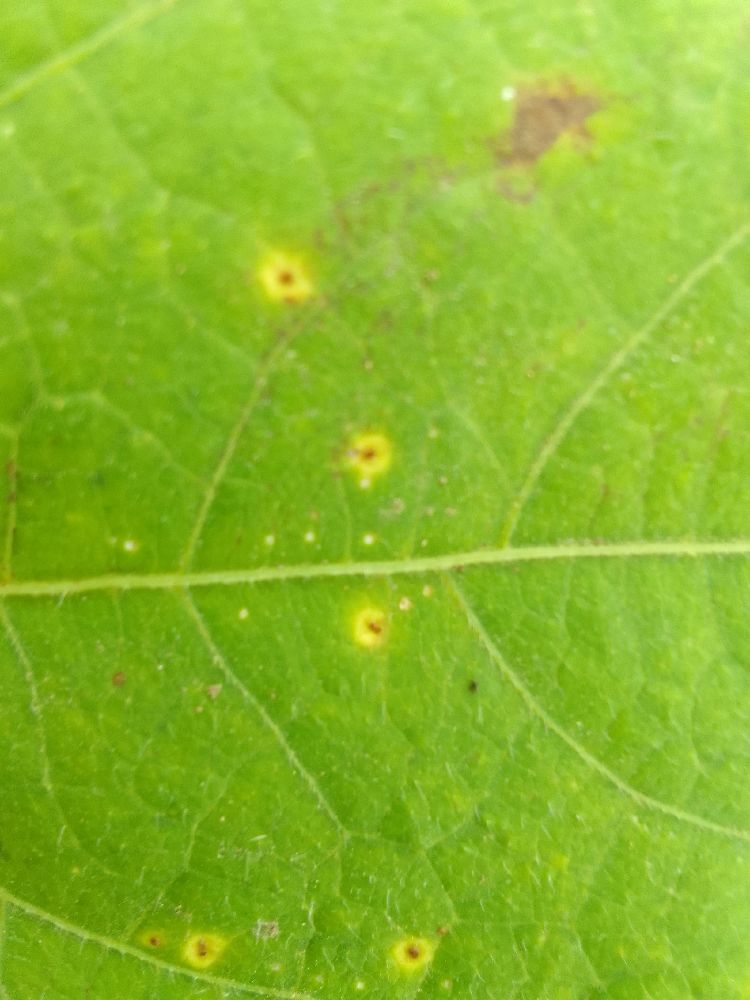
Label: rust